Uzbeks

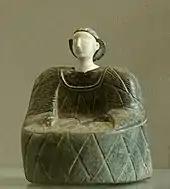
Female statuette bearing the kaunakes. Chlorite and limestone, Bactria, beginning of the 2nd millennium BC.

The modern Uzbek language is largely derived from the Chagatai language which gained prominence in the Timurid Empire. The position of Chagatai (and later Uzbek) was further strengthened after the fall of the Timurids and the rise of the Shaybanid Uzbek Khaqanate that finally shaped the Turkic language and identity of modern Uzbeks, while the unique grammatical and phonetical features of the Uzbek language as well as the modern Uzbek culture reflect the more ancient Iranian roots of the Uzbek people.